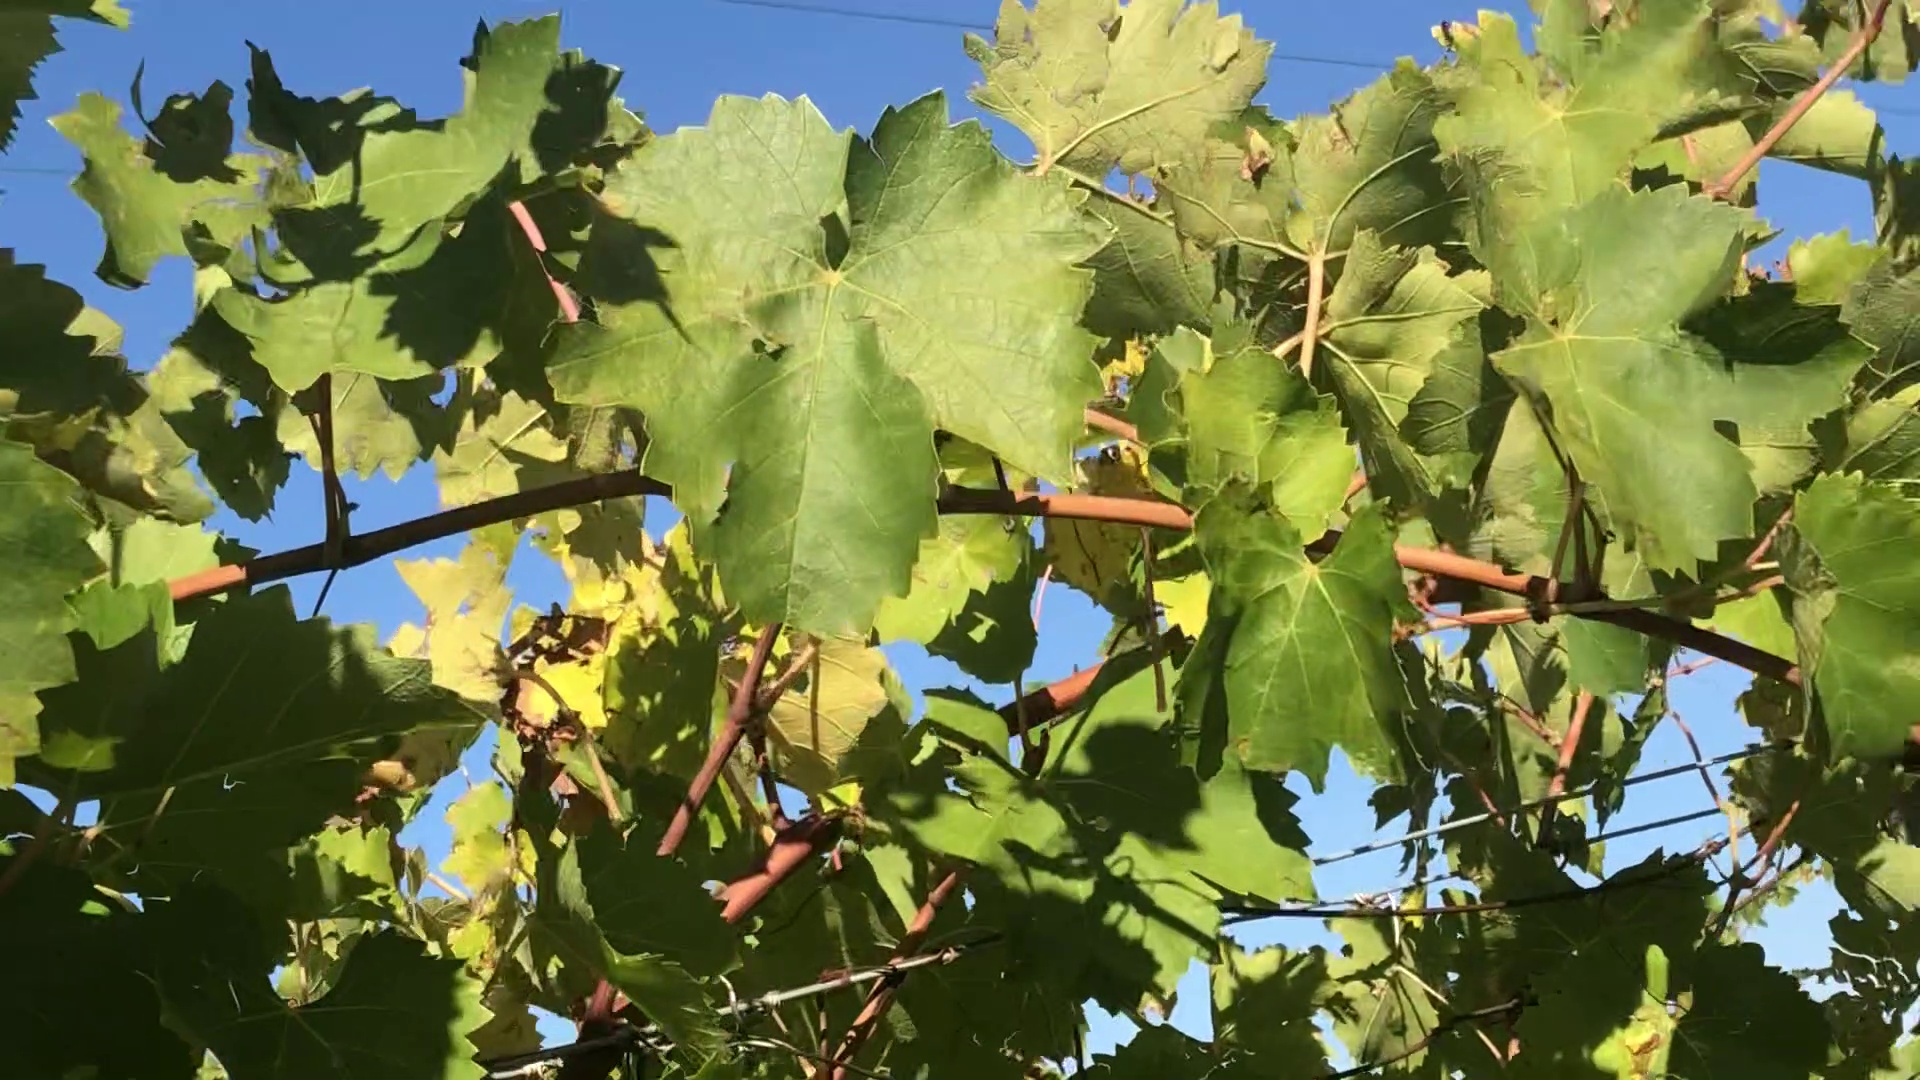
Label: healthy